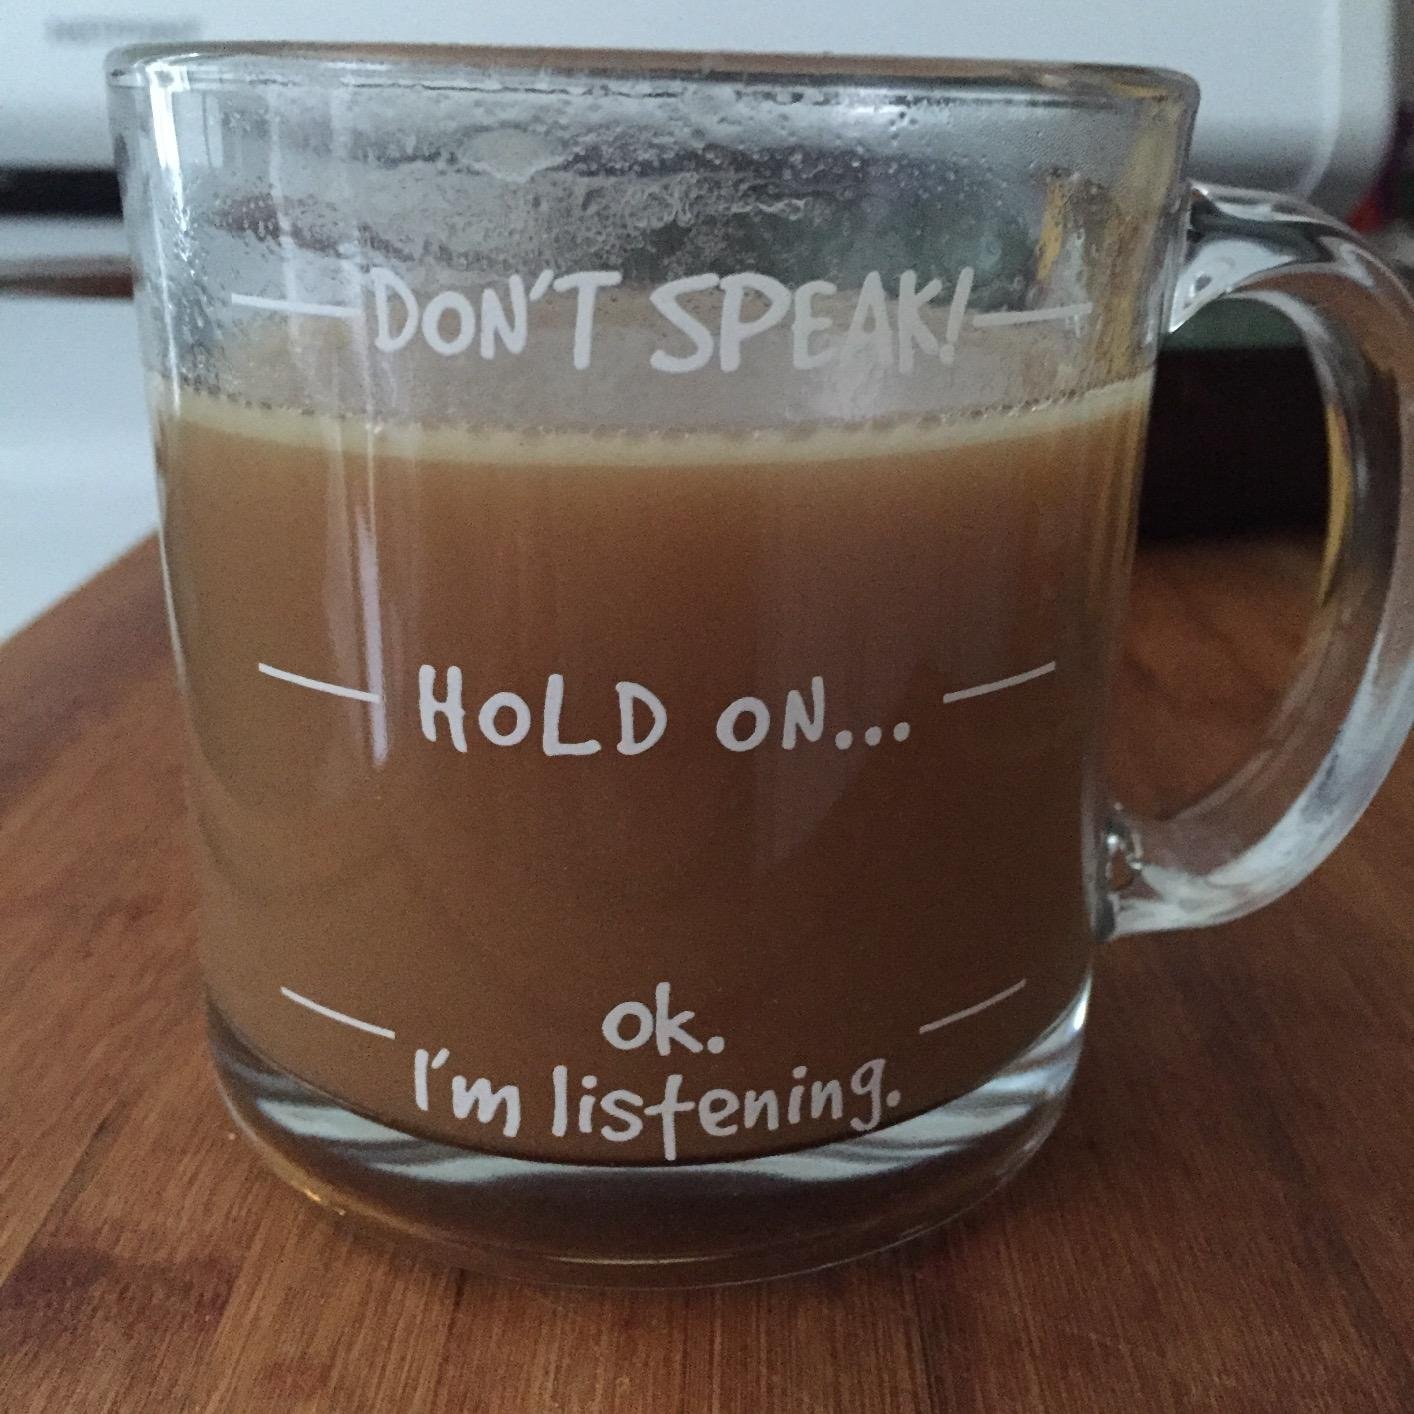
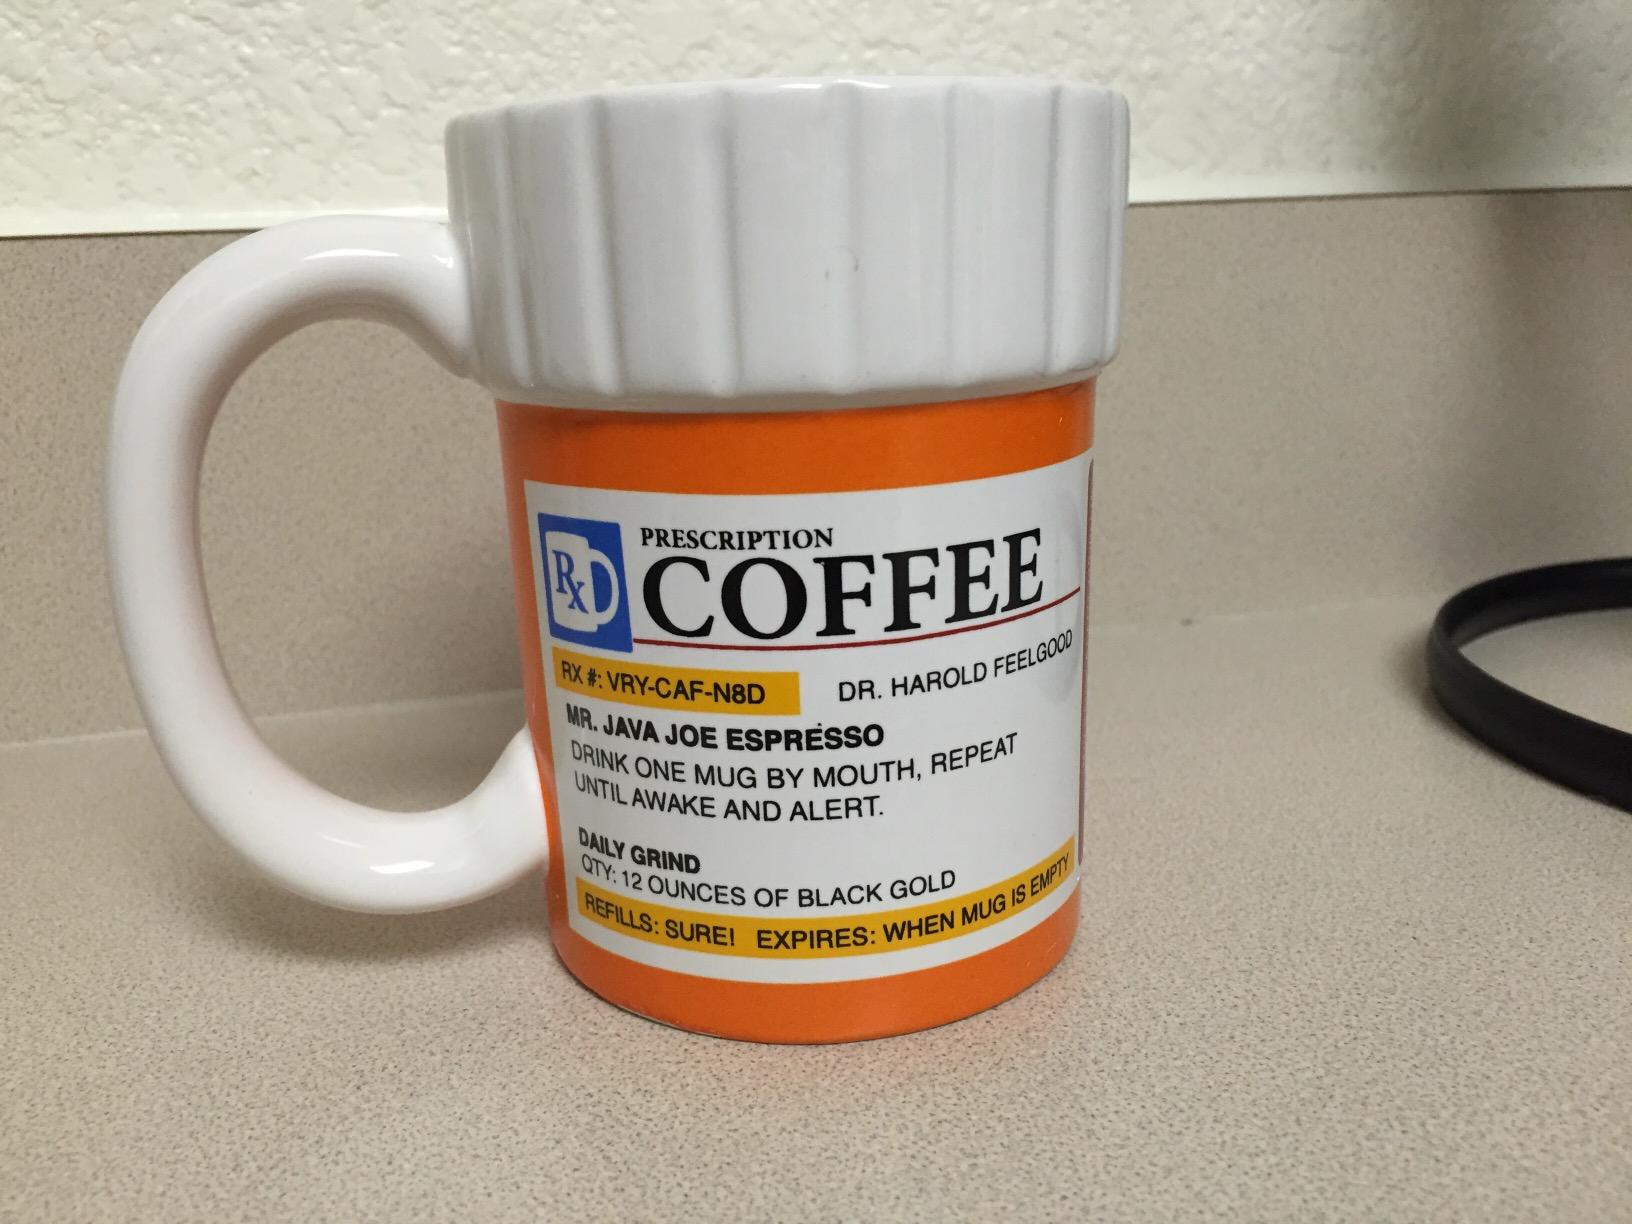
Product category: items_mug
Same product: no